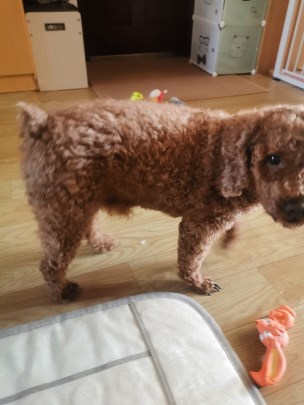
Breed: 7449-n000128-teddy